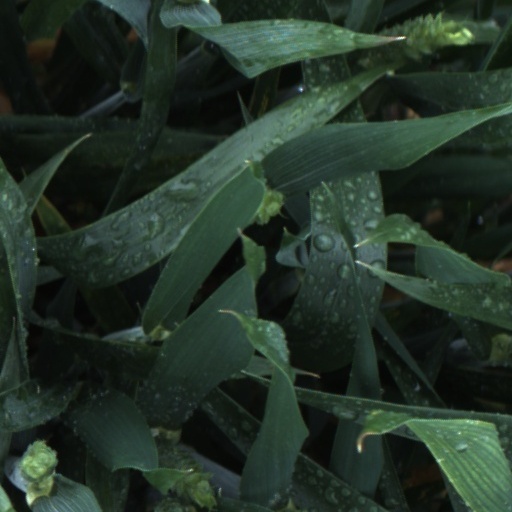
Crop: wheat